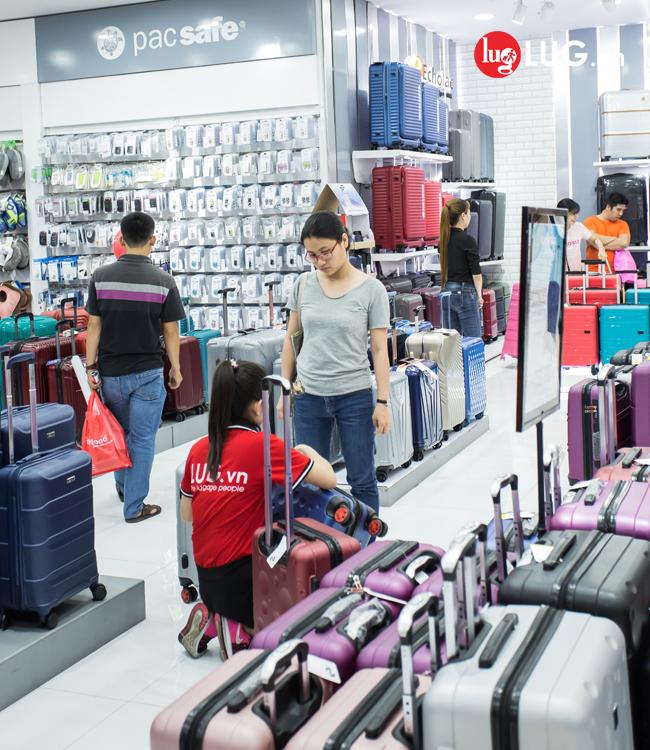
có một người phụ nữ mặc áo xám đứng gần người phụ nữ mặc áo đỏ